Bamboo salt

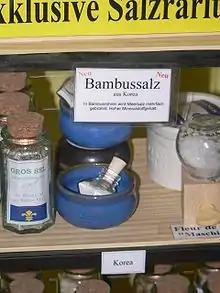
A capsule of jugyeom, sold in a foreign imports store in Germany

In Korean folk medicine, trace elements in the yellow clay and bamboo are thought to make this form of salt more healthy. Historically, has been used as a digestive aid, styptic, disinfectant or dentifrice.